The Men's Club

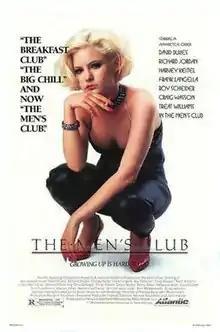

The Men's Club is a 1986 American drama film directed by Peter Medak, based on the novel of the same name by Leonard Michaels. It stars Roy Scheider, Harvey Keitel, Frank Langella, Treat Williams, David Dukes, Craig Wasson, and Richard Jordan.